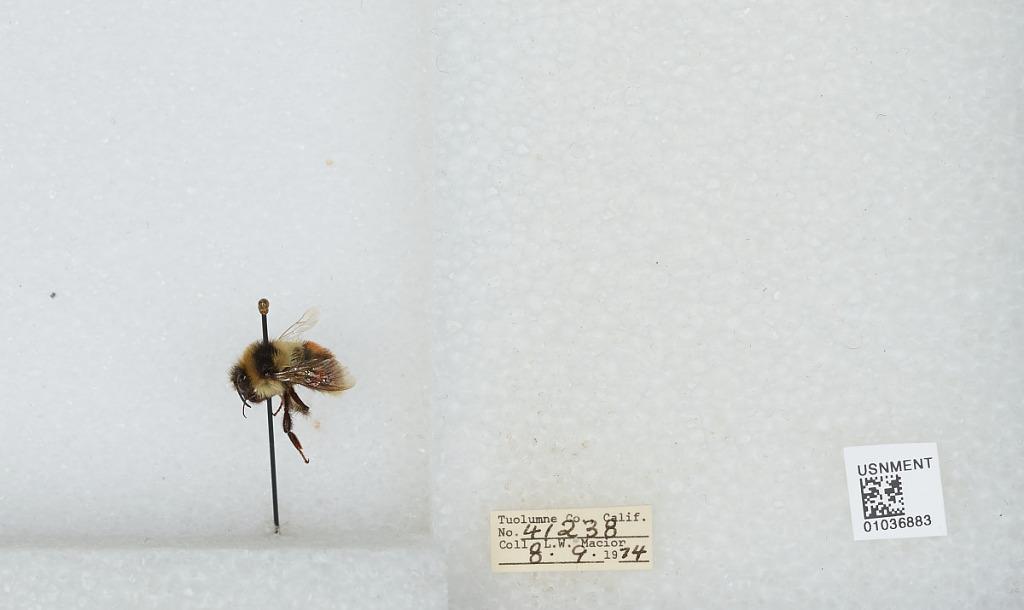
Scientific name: Bombus (Cullumanobombus) rufocinctus Cresson
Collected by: L. Macior
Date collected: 1974-8-9
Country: United States
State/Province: California
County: Tuolumne
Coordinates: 38.02, -119.93